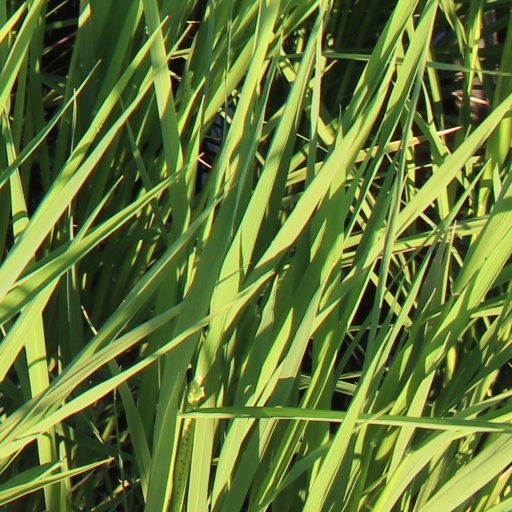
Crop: rice